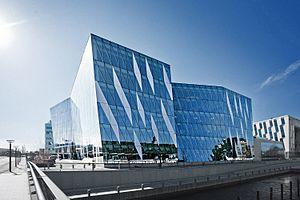
Saxo Bank est une banque d'investissement danoise spécialisée dans l’investissement et le trading en ligne, fondée en 1992.